Silicone rubber

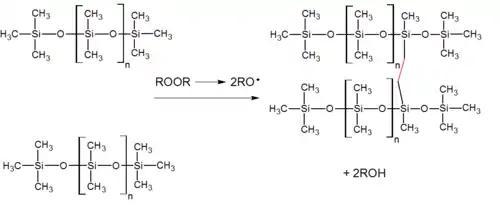
Crosslinking by organic peroxides

The first silicone elastomers were developed in the search for better insulating materials for electric motors and generators. Resin-impregnated glass fibers were the state-of-the-art materials at the time. The glass was very heat resistant, but the phenolic resins would not withstand the higher temperatures that were being encountered in new smaller electric motors. Building on the work of Frederic Kipping, chemists at Corning Glass and General Electric were investigating heat-resistant materials for use as resinous binders when they synthesized the first silicone polymers, demonstrated that they worked well and found a route to produce them commercially.